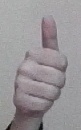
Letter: aleff